2010 U.S. F2000 National Championship

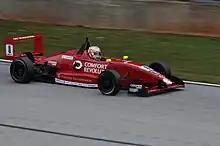
2010 champion Sage Karam

The 2010 Cooper Tires presents the U.S. F2000 National Championship powered by Mazda is the first U.S. F2000 National Championship season under the new management, sanctioned by the Indy Racing League. All cars will run Mazda MZR engines built by former driver Steve Knapp.